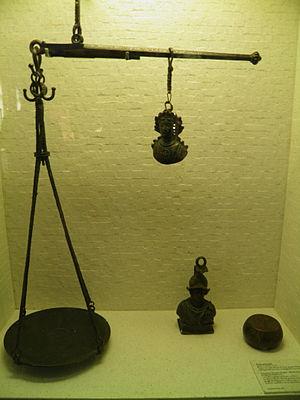
Le moment d'une force par rapport à un point donné est une grandeur physique vectorielle traduisant l'aptitude de cette force à faire tourner un système mécanique autour de ce point, souvent appelé pivot. Il s'exprime habituellement en N·m, et peut l'être de manière équivalente en joules par radian. Le moment d'un ensemble de forces, et notamment d'un couple, est la somme des moments de ces forces.